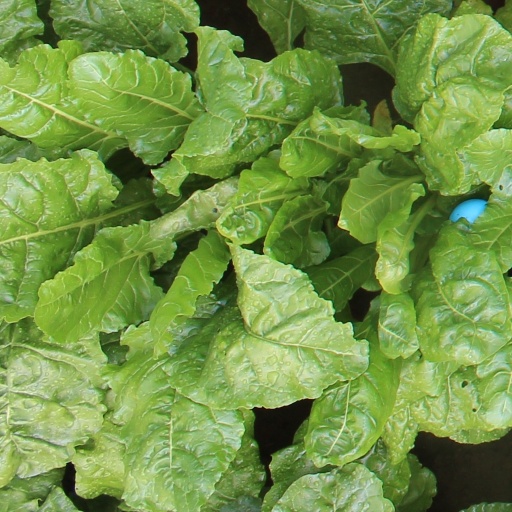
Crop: sugar beet